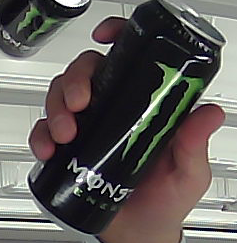
Product: monster_energydrink